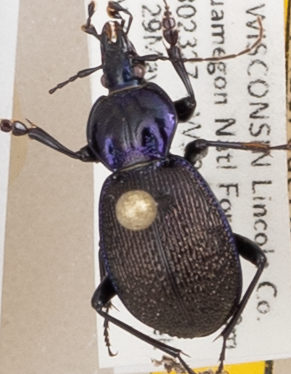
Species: Sphaeroderus stenostomus lecontei
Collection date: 2018-05-29
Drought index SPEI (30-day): -1.77
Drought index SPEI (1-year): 0.044
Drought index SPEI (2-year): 1.77